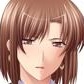
Portrait style: Anime Portrait